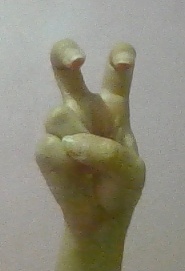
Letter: toot